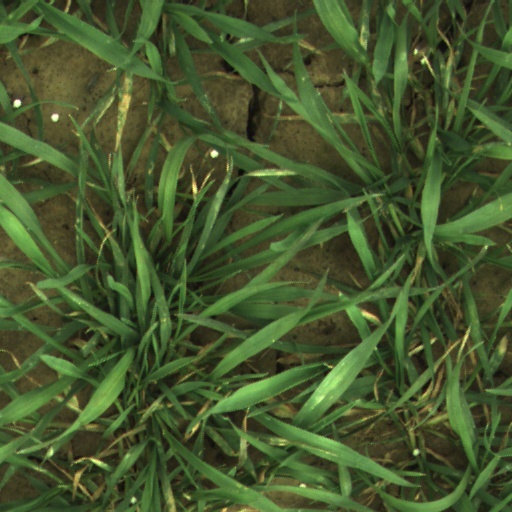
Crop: wheat